Pizza-box form factor

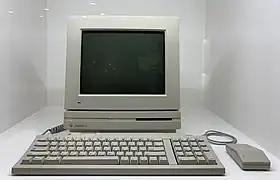
Macintosh LC with the common setup of the monitor placed on top of it

In computing, a pizza box is a style of case design for desktop computers or network switches. Pizza box cases tend to be wide and flat, normally in height, resembling pizza delivery boxes and thus the name. This is in contrast to a tower system, whose case height is much greater than the width and has an "upright" appearance. In modern usage, the term "pizza box" is normally reserved for very flat cases with height no more than , while those taller than two inches are referred to as "desktop" cases instead.